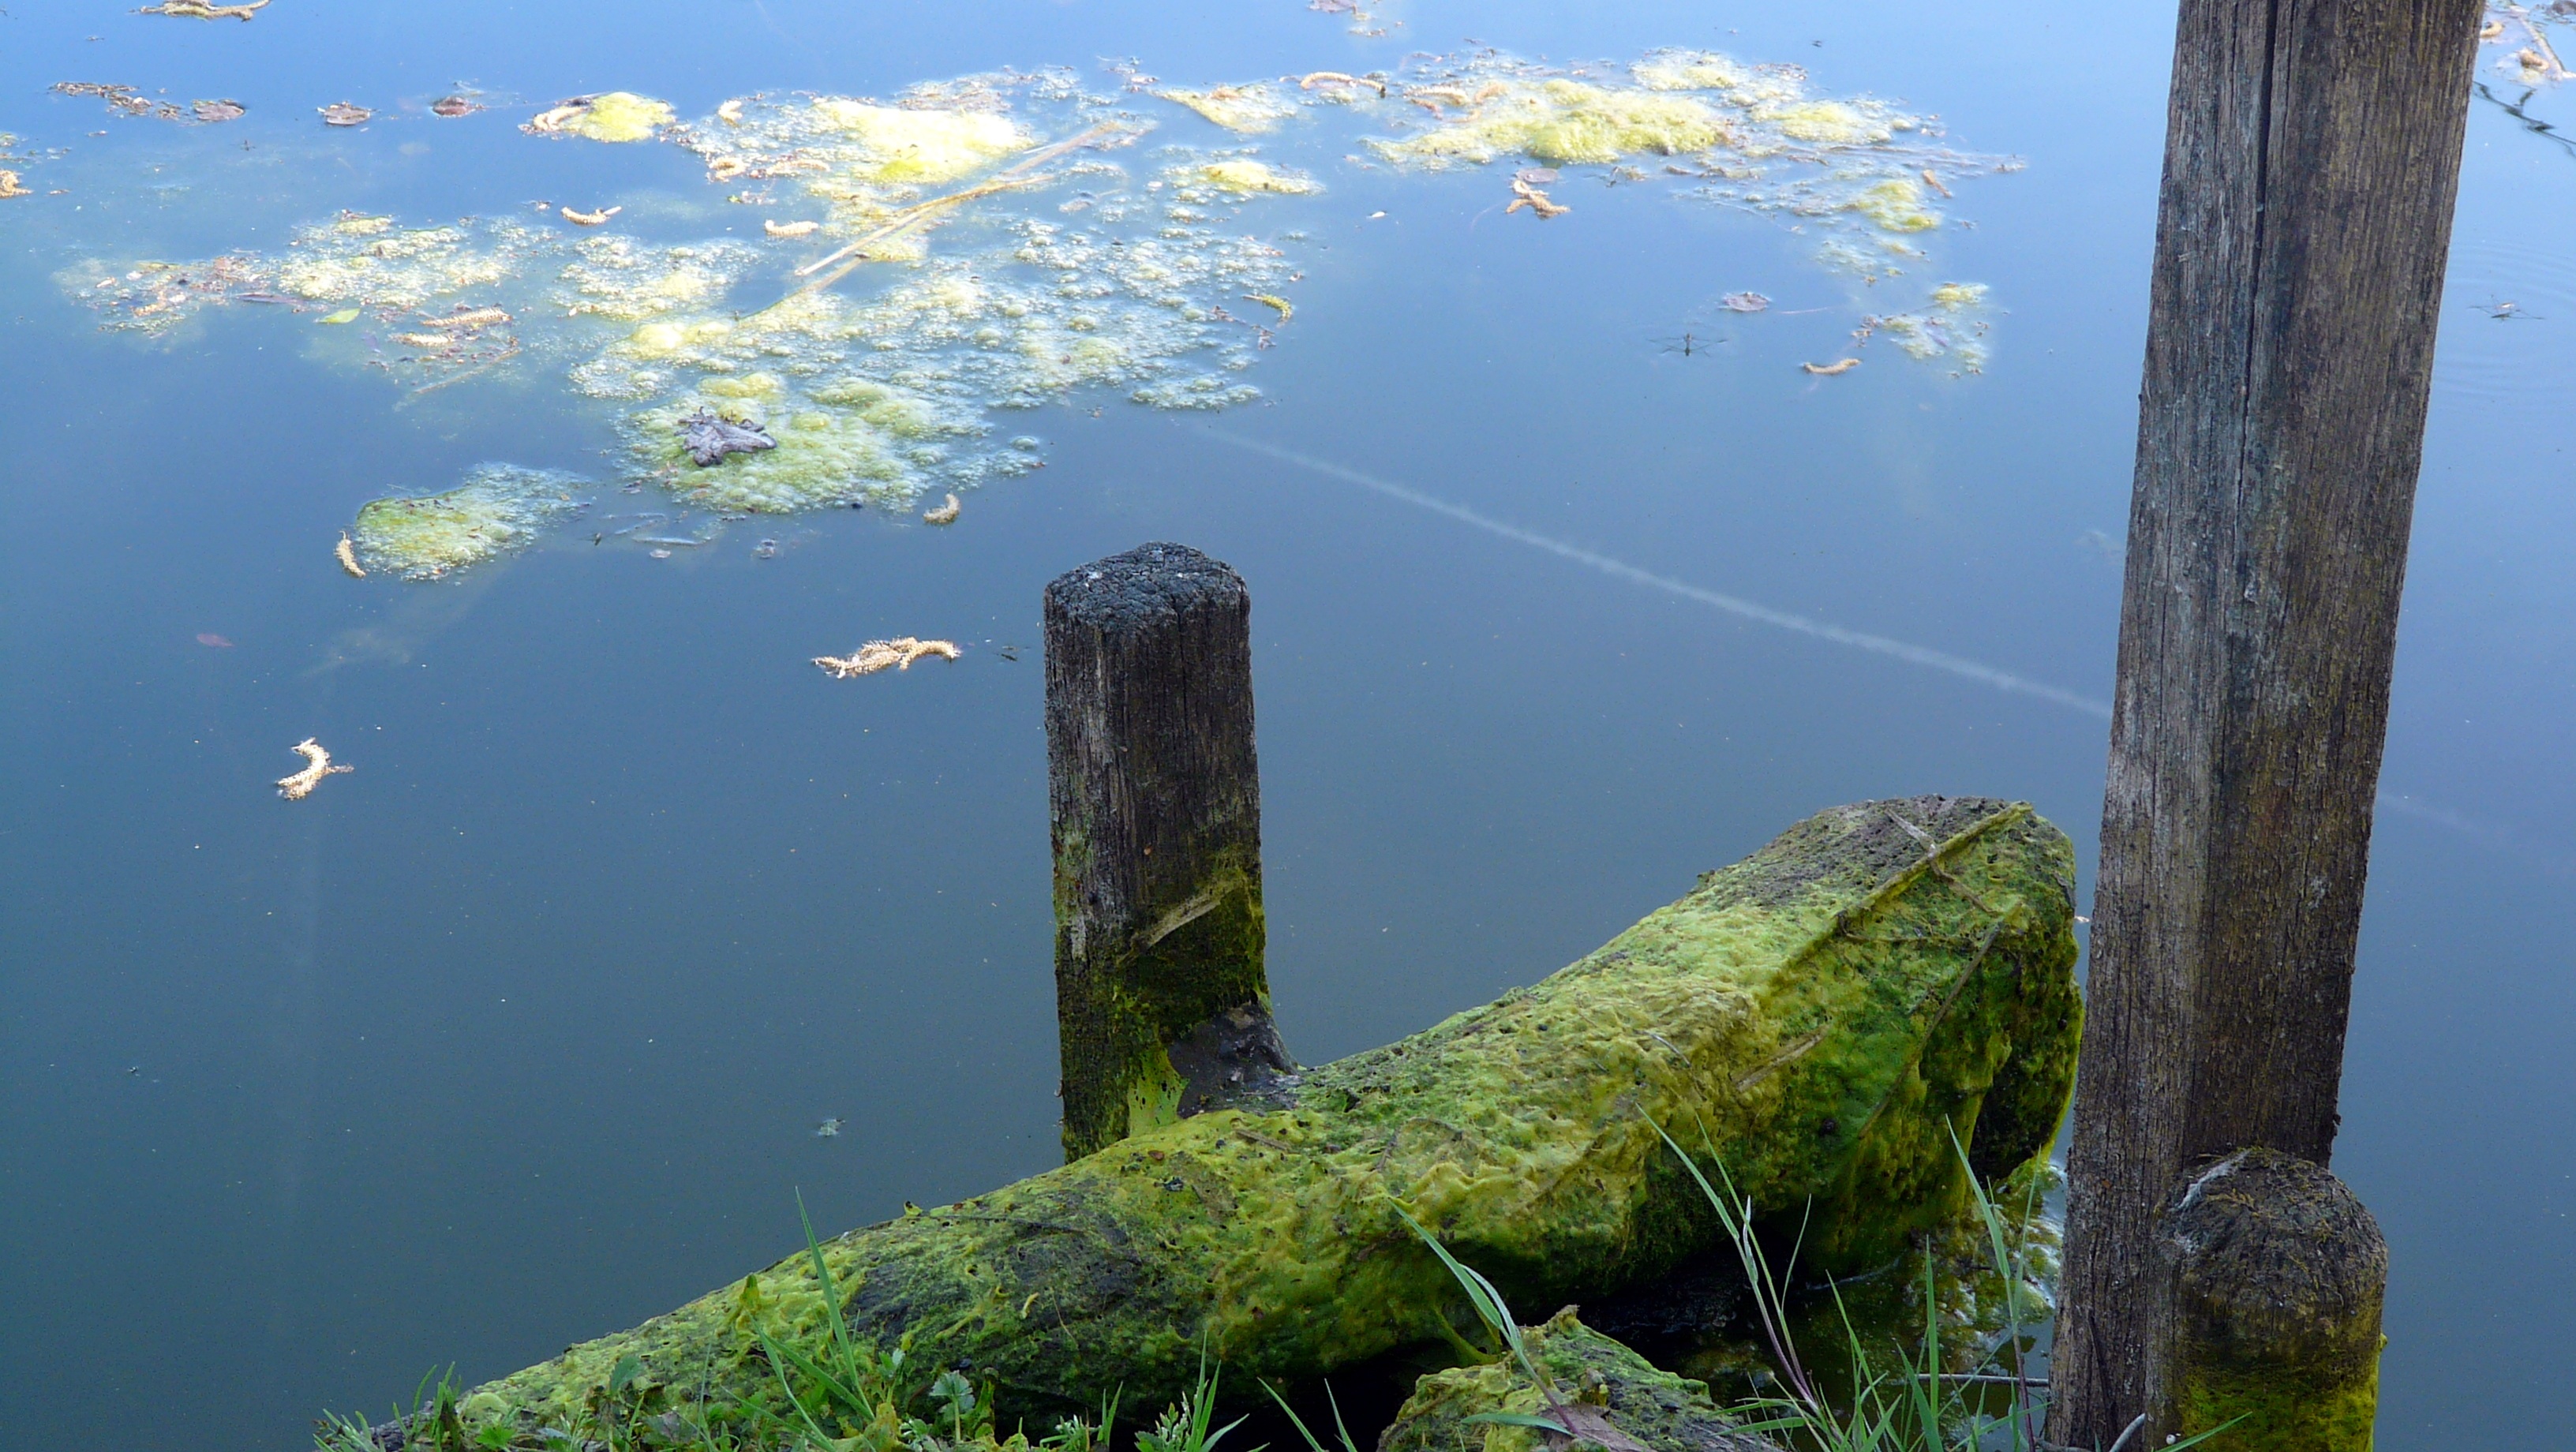
sea, coast, tree, water, nature, ocean, mountain, cloud, sky, sunlight, hill, lake, mountain range, moss, cliff, pond, web, bay, terrain, habitat, atmospheric phenomenon